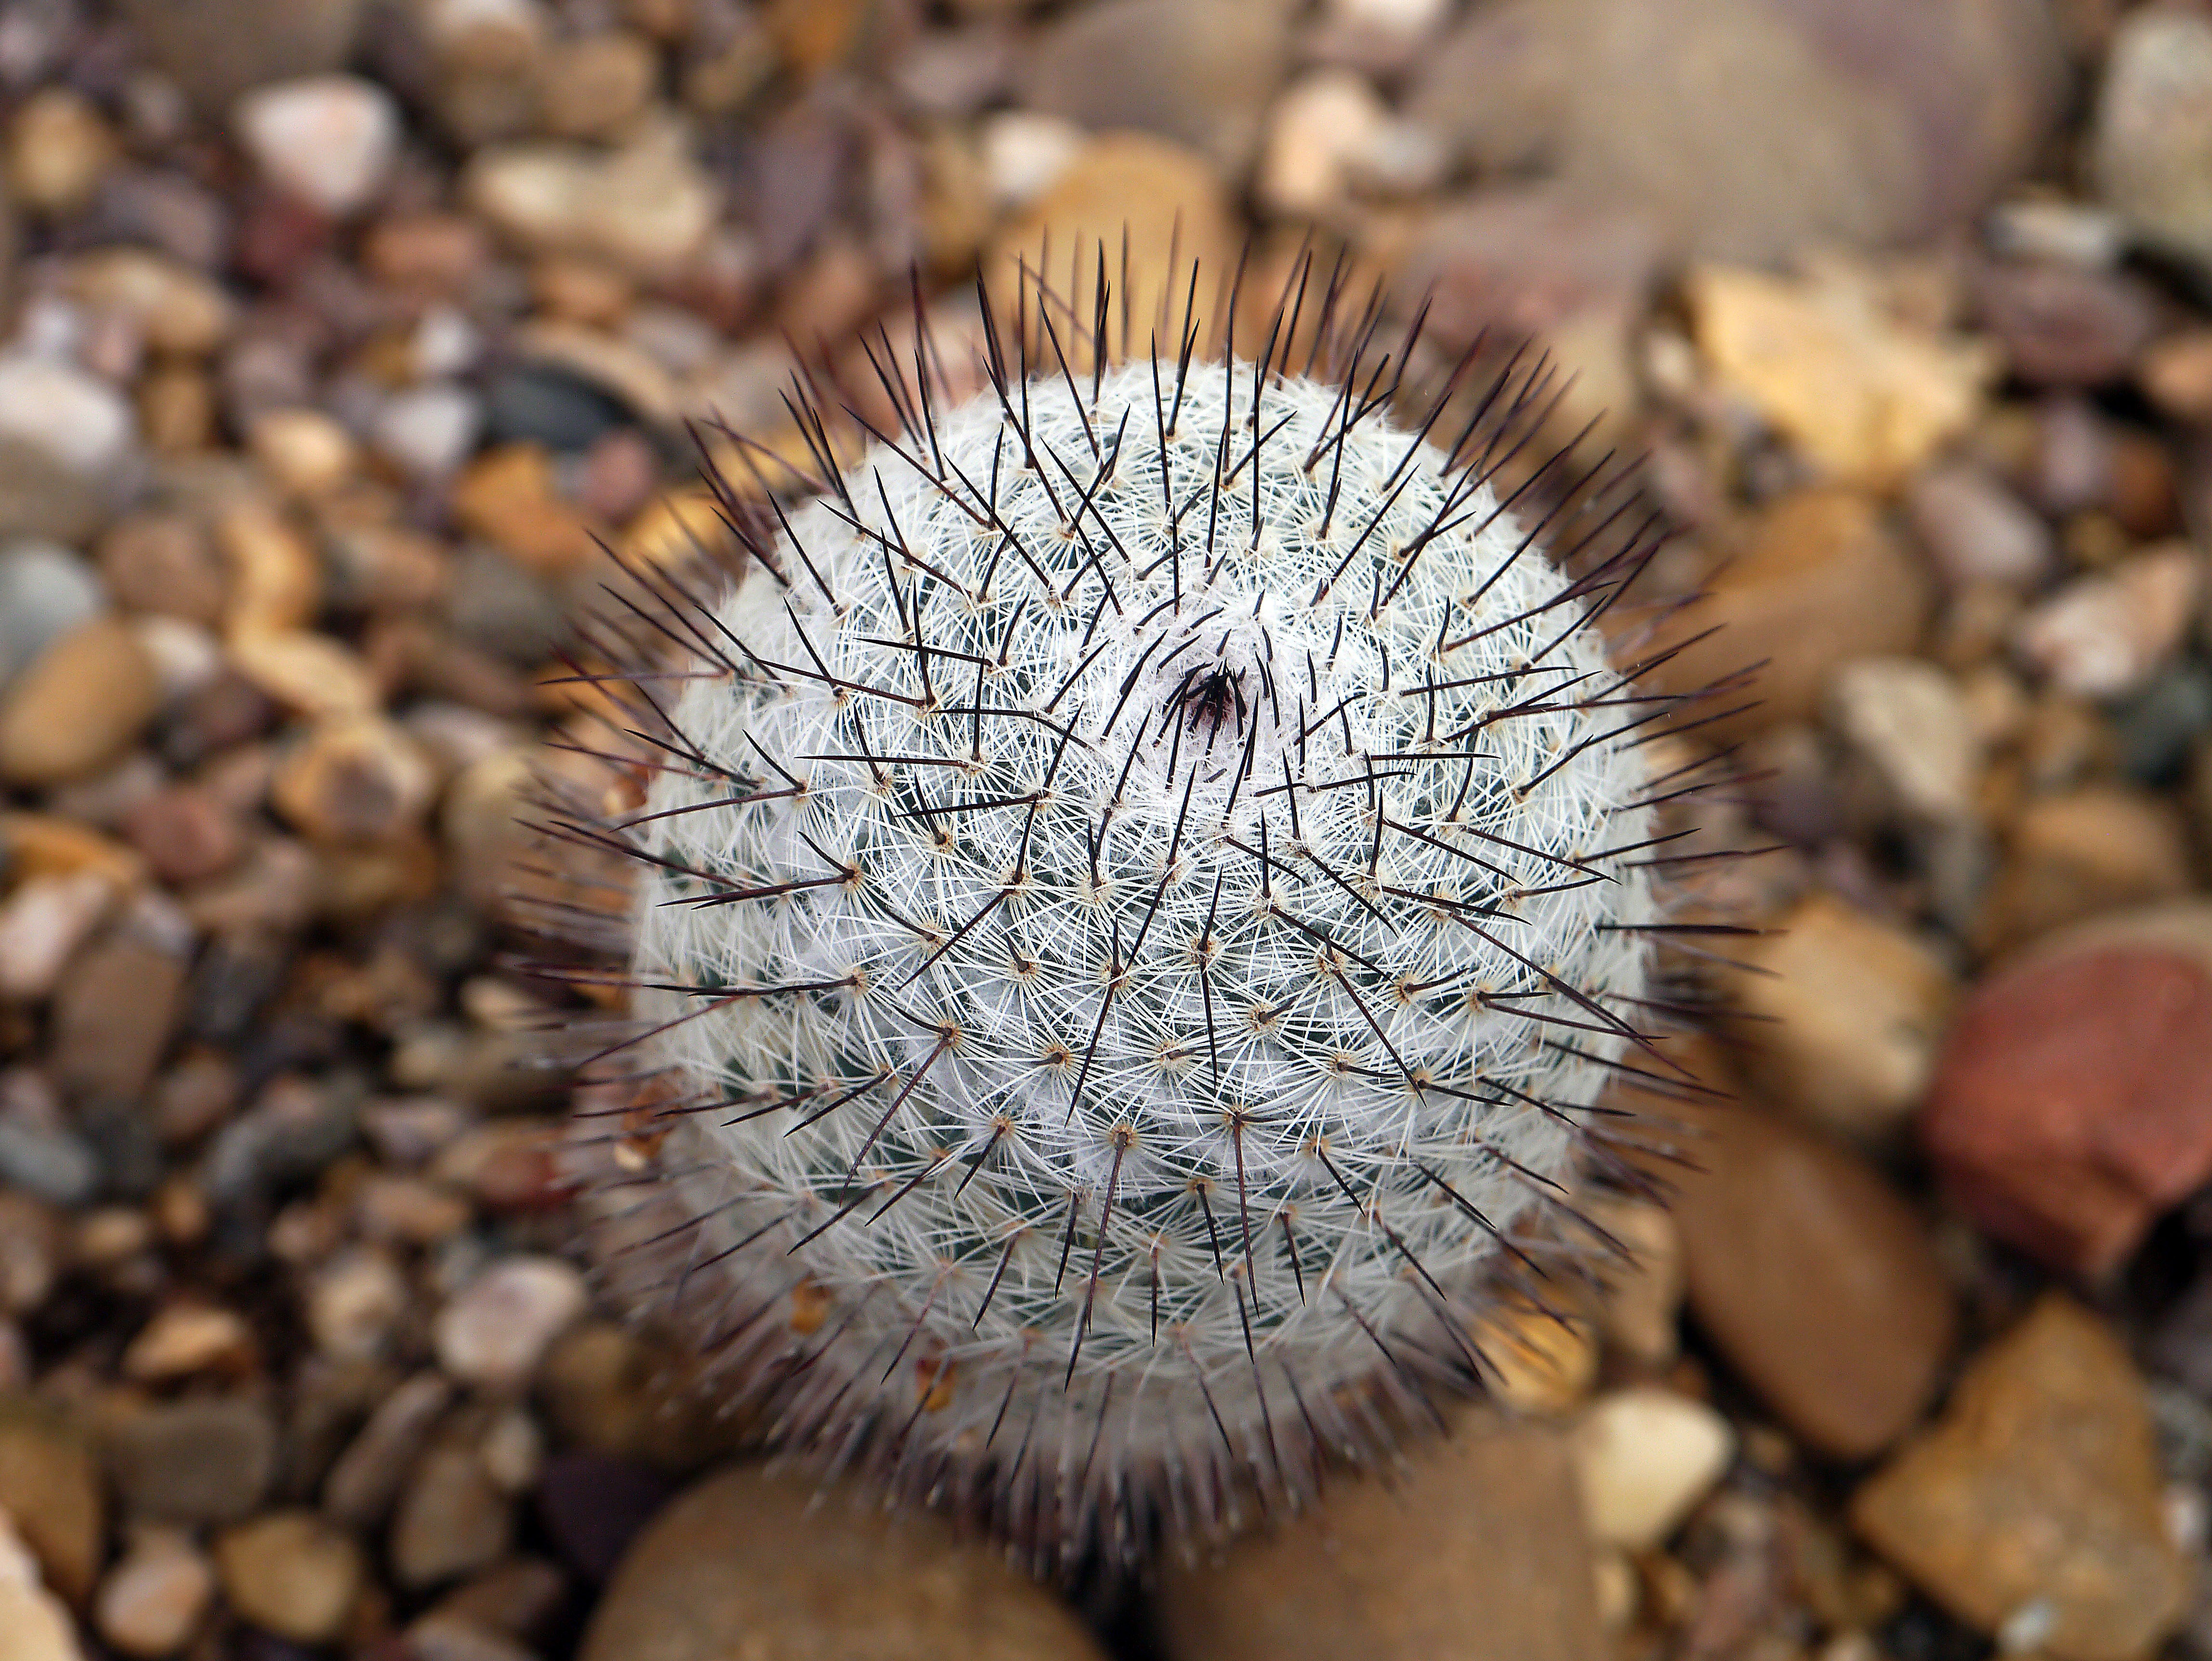
nature, blossom, prickly, cactus, plant, photography, stem, leaf, flower, bloom, thorn, environment, herb, produce, natural, soil, botany, agriculture, flora, botanical, fauna, close up, outdoors, vegetation, horticulture, organic, macro photography, flowering plant, land plant, thorns spines and prickles